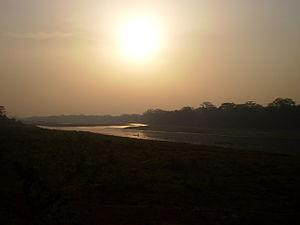
La Rāptī Nadī est une rivière népalaise et indienne d'une longueur de 600 km. Elle est un affluent de la Karnali et donc un sous-affluent du Gange en rive gauche.